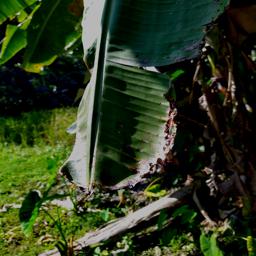
Label: BLACK SIGATOKA